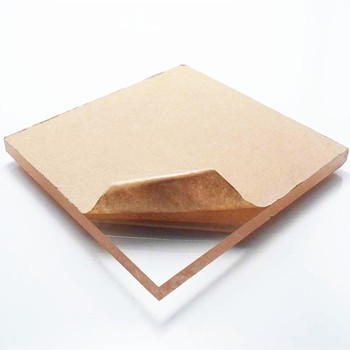
Label: paper